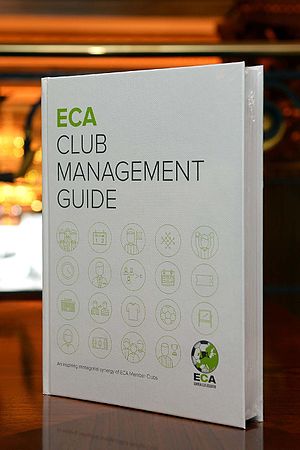
European Club Association / Historie
ECA Club Management Guide
European Club Association er en organisation, som repræsenterer fodboldklubber i Europa. Organisationen erstattede G-14. Den nuværende leder af Karl-Heinz Rummenigge.